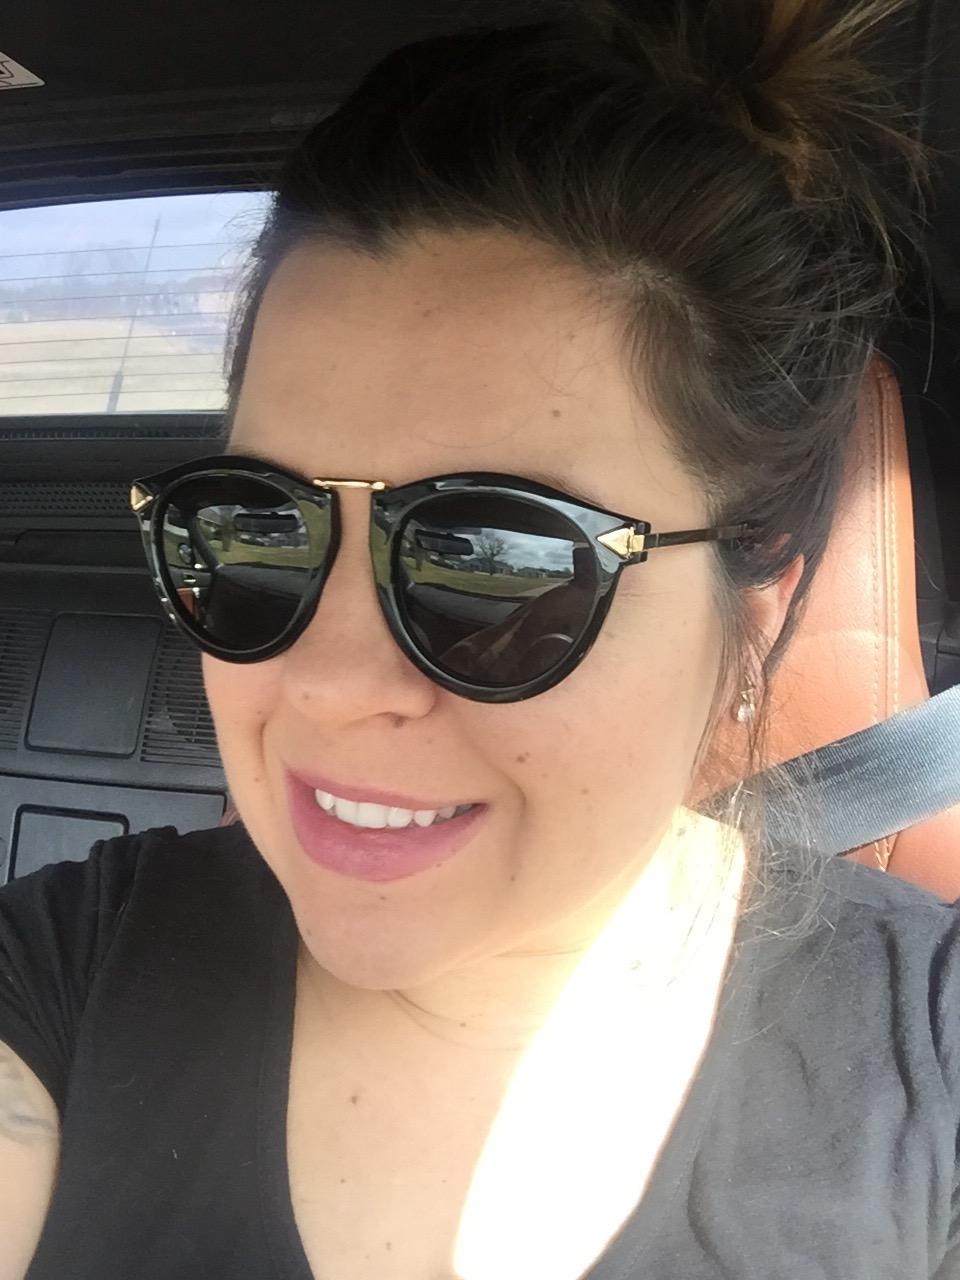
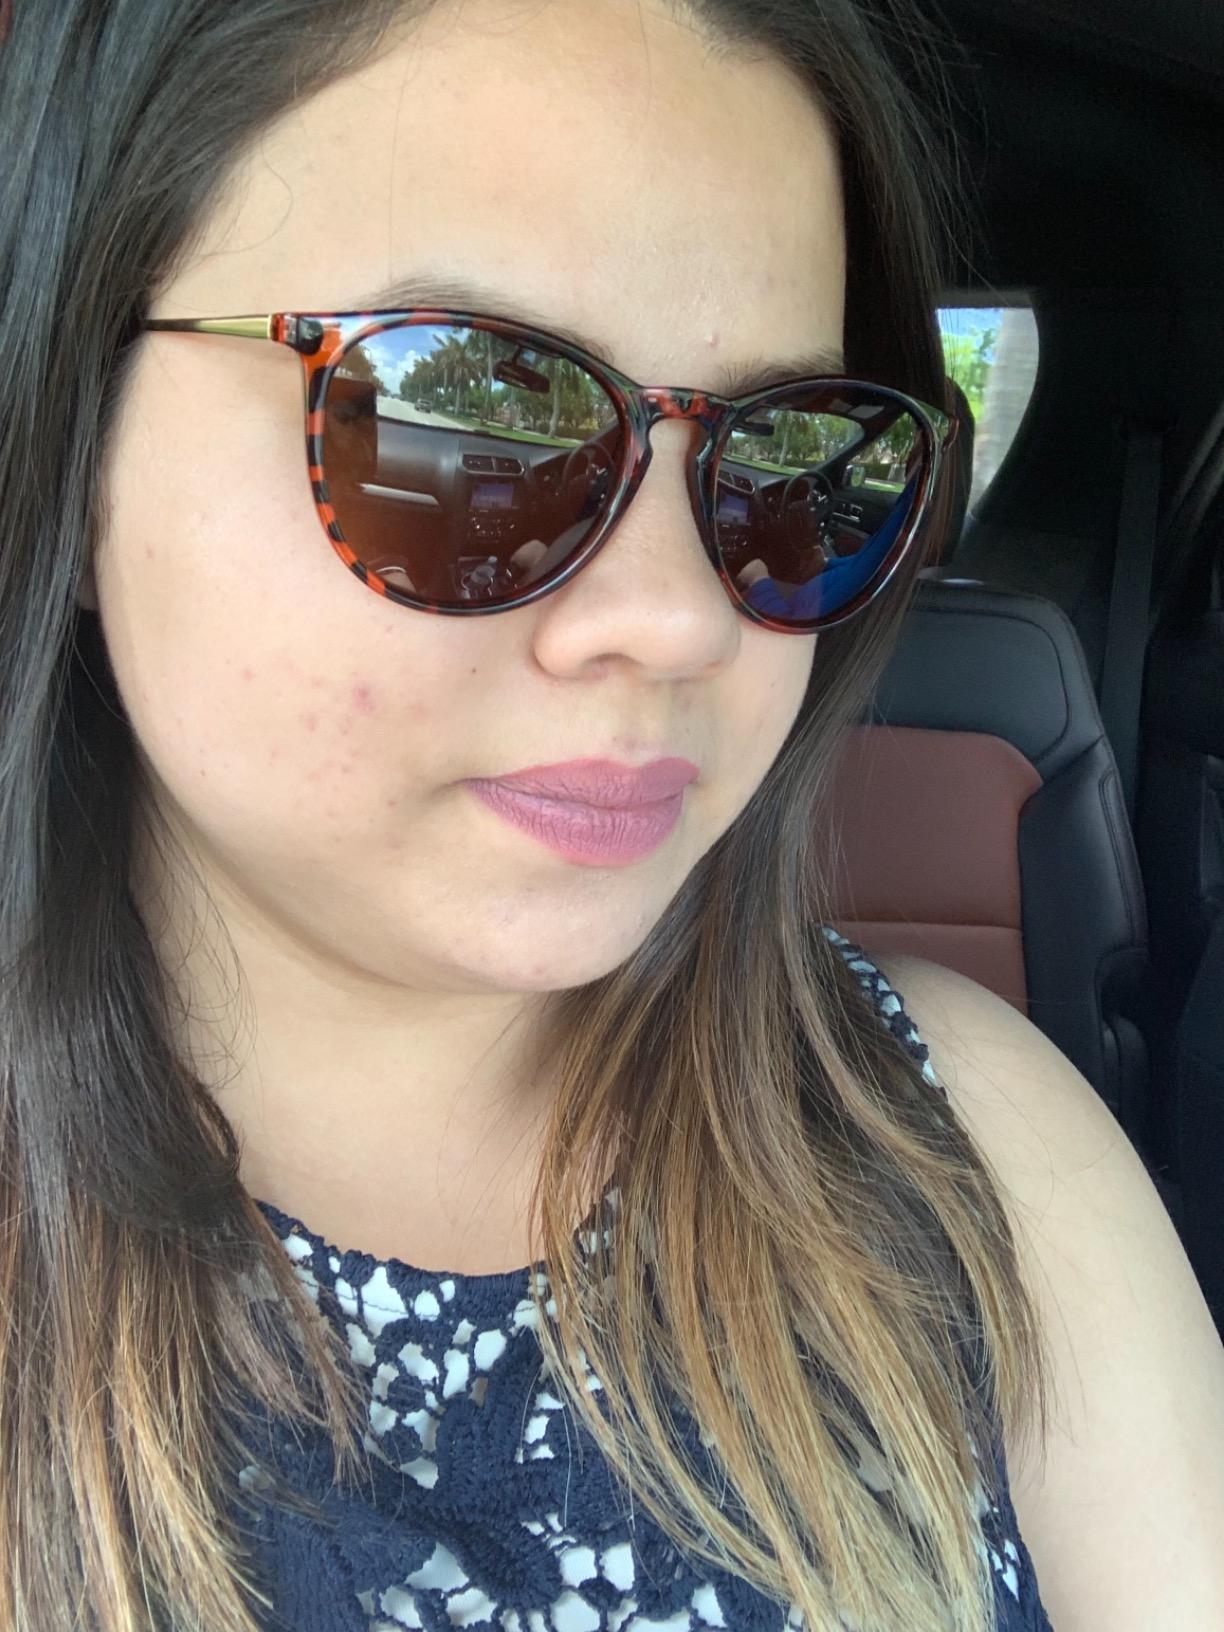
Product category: accessories_sunglasses
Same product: no